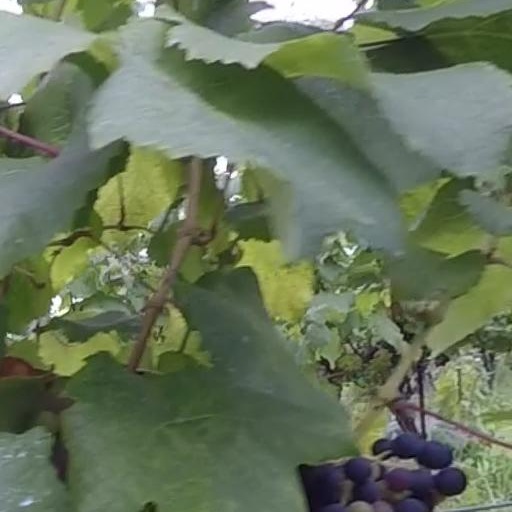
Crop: grape